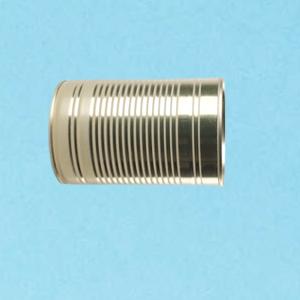
Label: cans